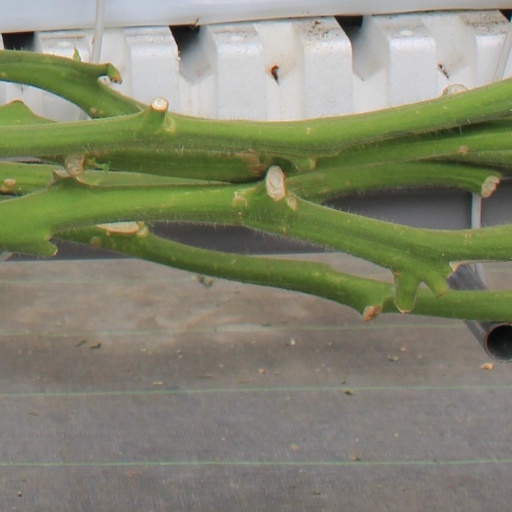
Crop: tomato